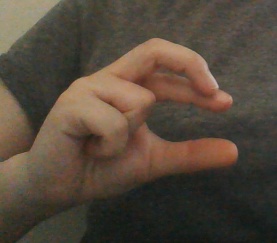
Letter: thal